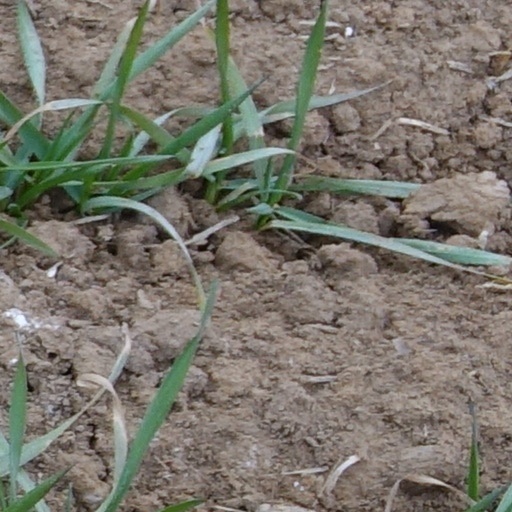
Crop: wheat